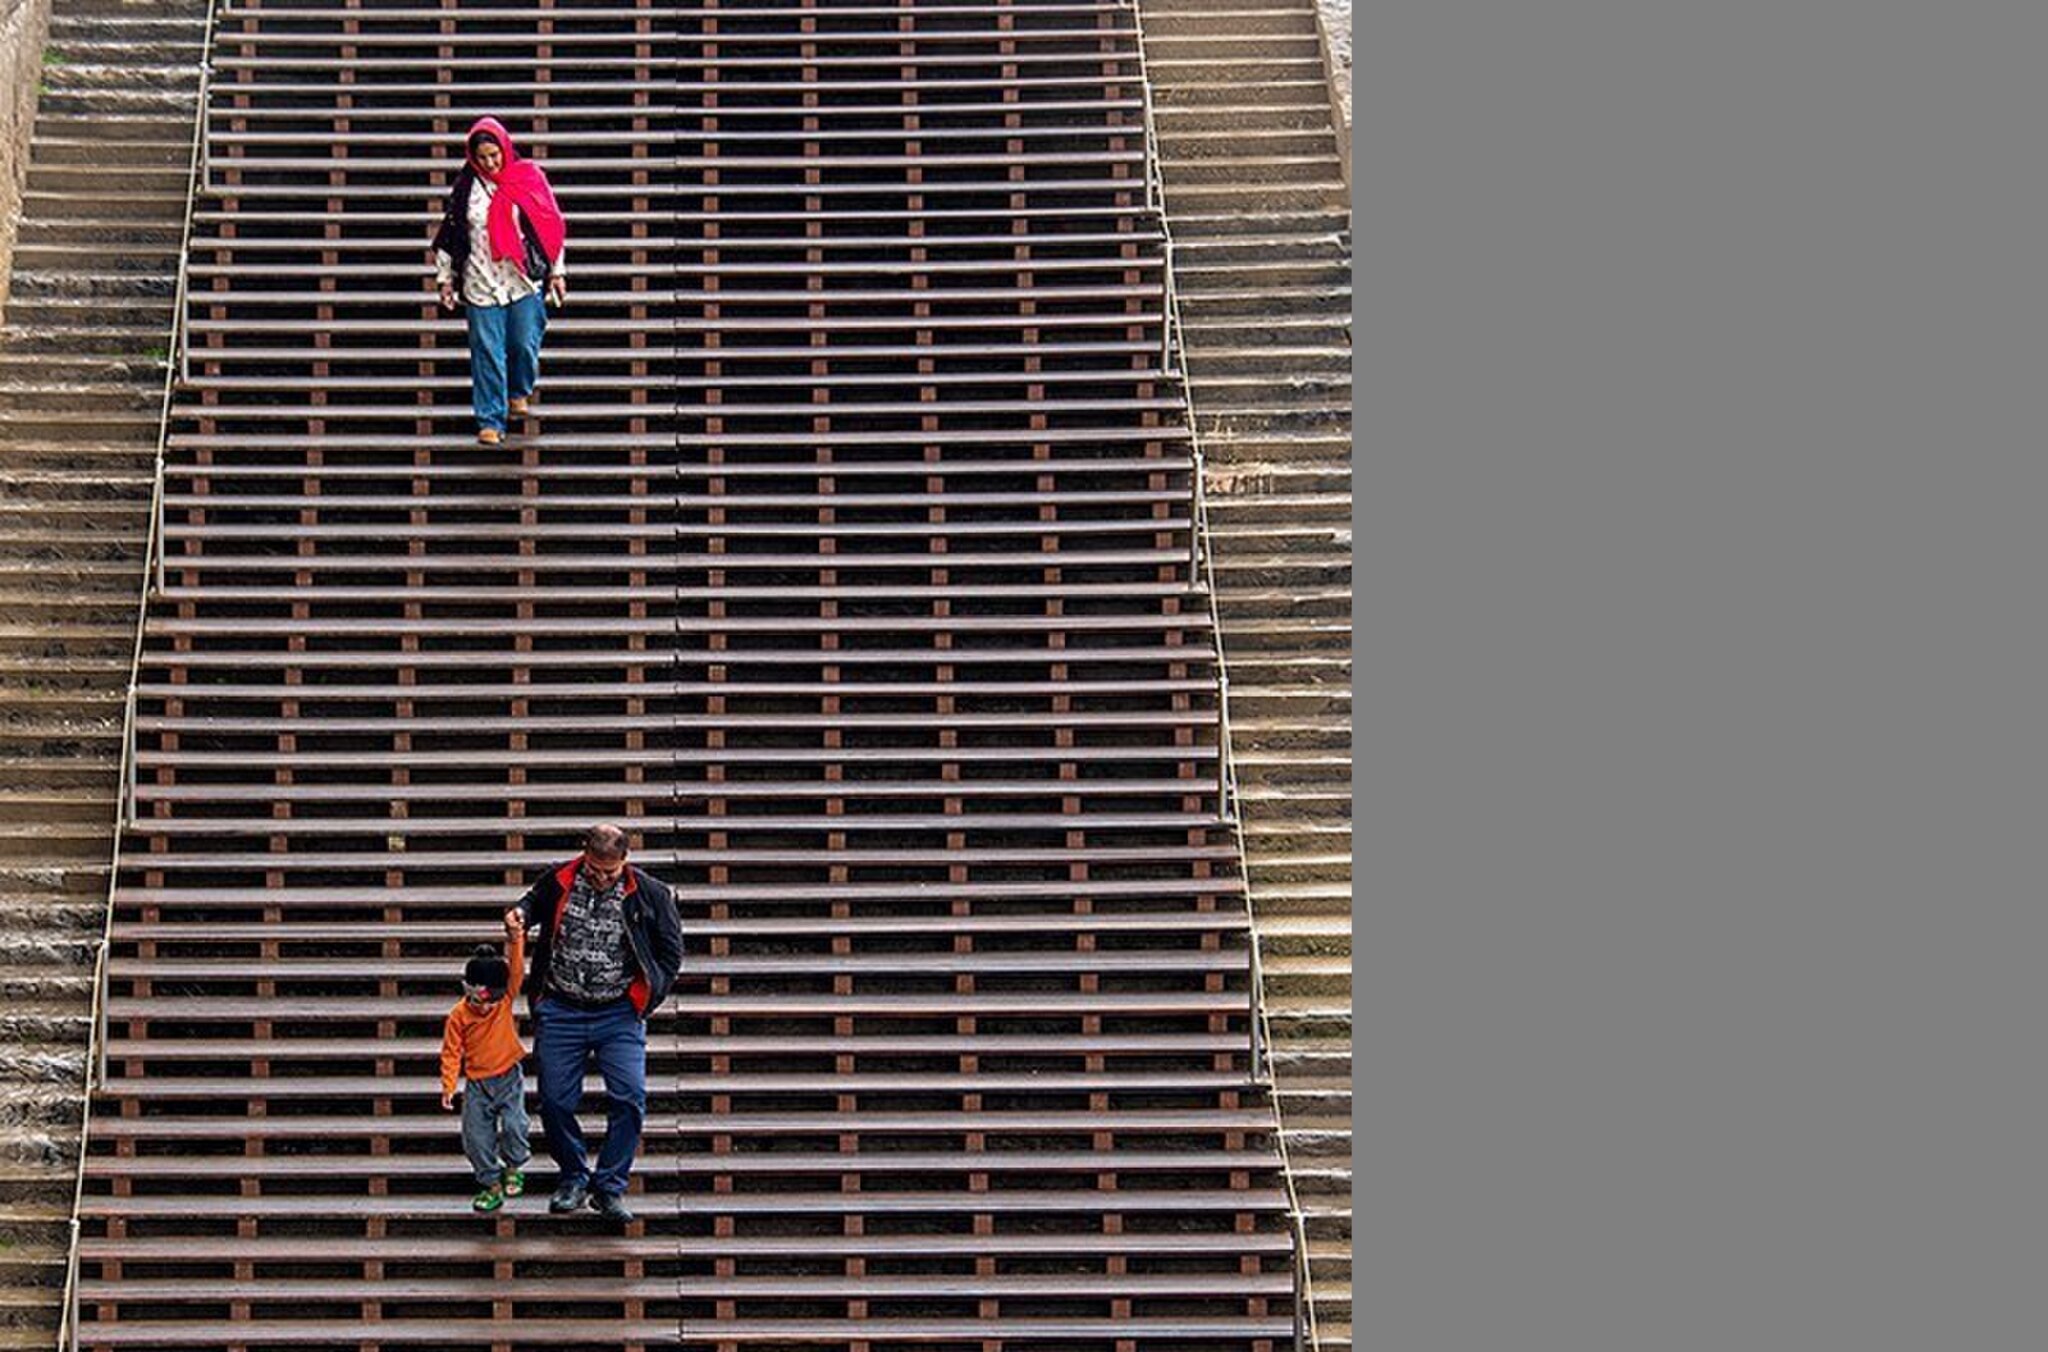
Title: Persepolis 29 March 2025 37
Description: In this ancient city, there is a palace called Persepolis, which was built during the reigns of Darius the Great, Xerxes, and Artaxerxes I and was inhabited for about 200 years
Date: 2025-03-29
Categories: 2025 in Persepolis, Photos by Amir Sadeghian for Tasnim News Agency, Photos from Tasnim News Agency